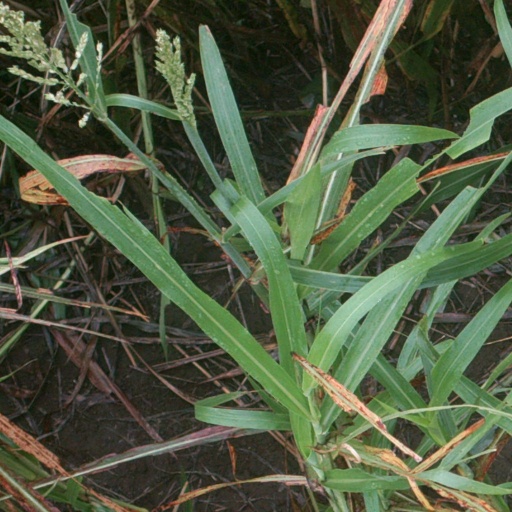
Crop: sorghum